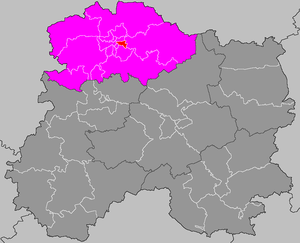
Localisation du canton de Reims-6
Le canton de Reims-6 est un canton français situé dans le département de la Marne et la région Grand Est.
Liste des 23 cantons du département de la Marne, par arrondissement.